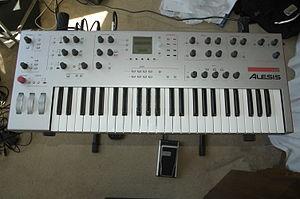
Le Ion est un synthétiseur numérique à modélisation analogique par synthèse soustractive produit par le constructeur américain Alesis entre 2002 et 2007.
Alesis est une société qui conçoit et commercialise des instruments de musique électroniques, dont la fabrication est essentiellement chinoise. Alesis est détenue par Numark et basée à Cumberland, dans le Rhode Island.